Augustus Smith (politician)

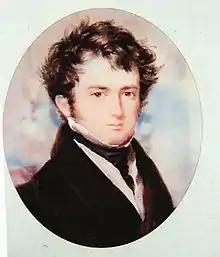
Augustus Smith a year or so after his 21st birthday.

Smith first heard of the then-poverty stricken Isles of Scilly by 1831, and began initial negotiations about taking on the lease for the Islands with the Duchy of Cornwall, who owned the freehold for the Islands. However, a claim to the Islands was put forward by the Commissioner of Woods and Forests, which led to Smith withdrawing his bid, wanting to avoid any bureaucratic conflict. Smith instead went to Ireland to start to negotiate a lease for the Arran Islands in 1833, however, these negotiations never came to fruition, due to Smith being put off by the tenancy systems of runrig. Smith then returned to his home, continuing his campaign of educational reform in Berkhamstead.